DNA evidence in the O. J. Simpson murder case

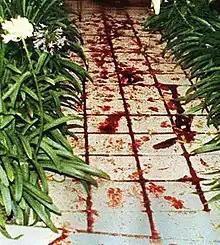
Crime scene photo at Nicole Brown's home

The only physical evidence linking Simpson to the crime was DNA evidence. The volume of DNA evidence was unique and criminalists felt they could reconstruct the crime with enough accuracy to resemble an eyewitness account. With over 100 exhibits, the defense would have to discredit all of them to establish reasonable doubt. The prosecution also produced corroborating evidence—hair follicles, clothing fibers from the victims, and fibers from Simpson's Ford Bronco—found with the exhibits to corroborate their theory of how the crime was committed.